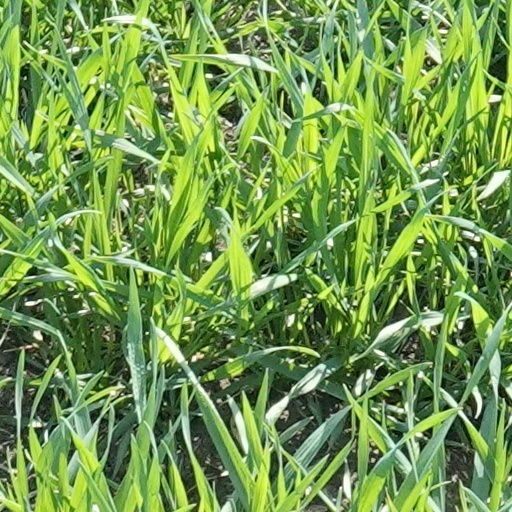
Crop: wheat